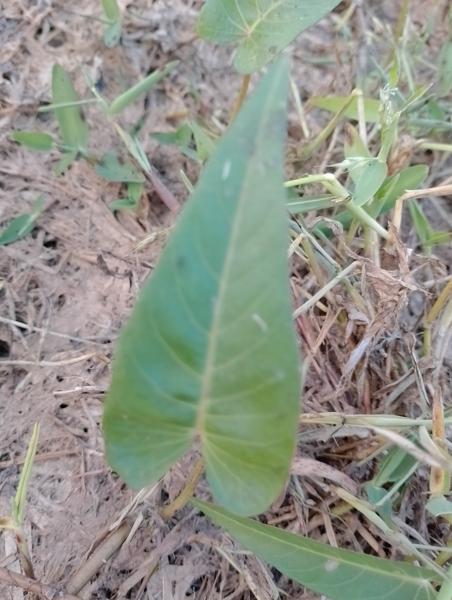
Weed species: Ipomoea aquatic